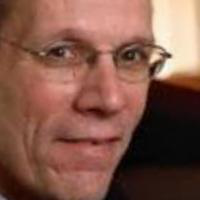
Age group: age 41-55